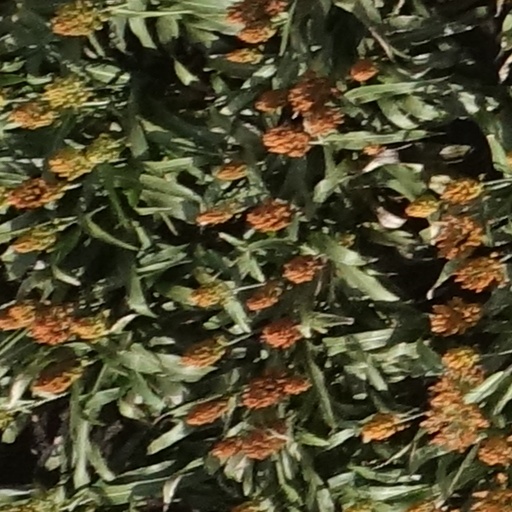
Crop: sorghum